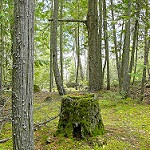
Scene: Outdoor